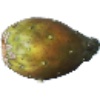
Label: Cactus fruit 1